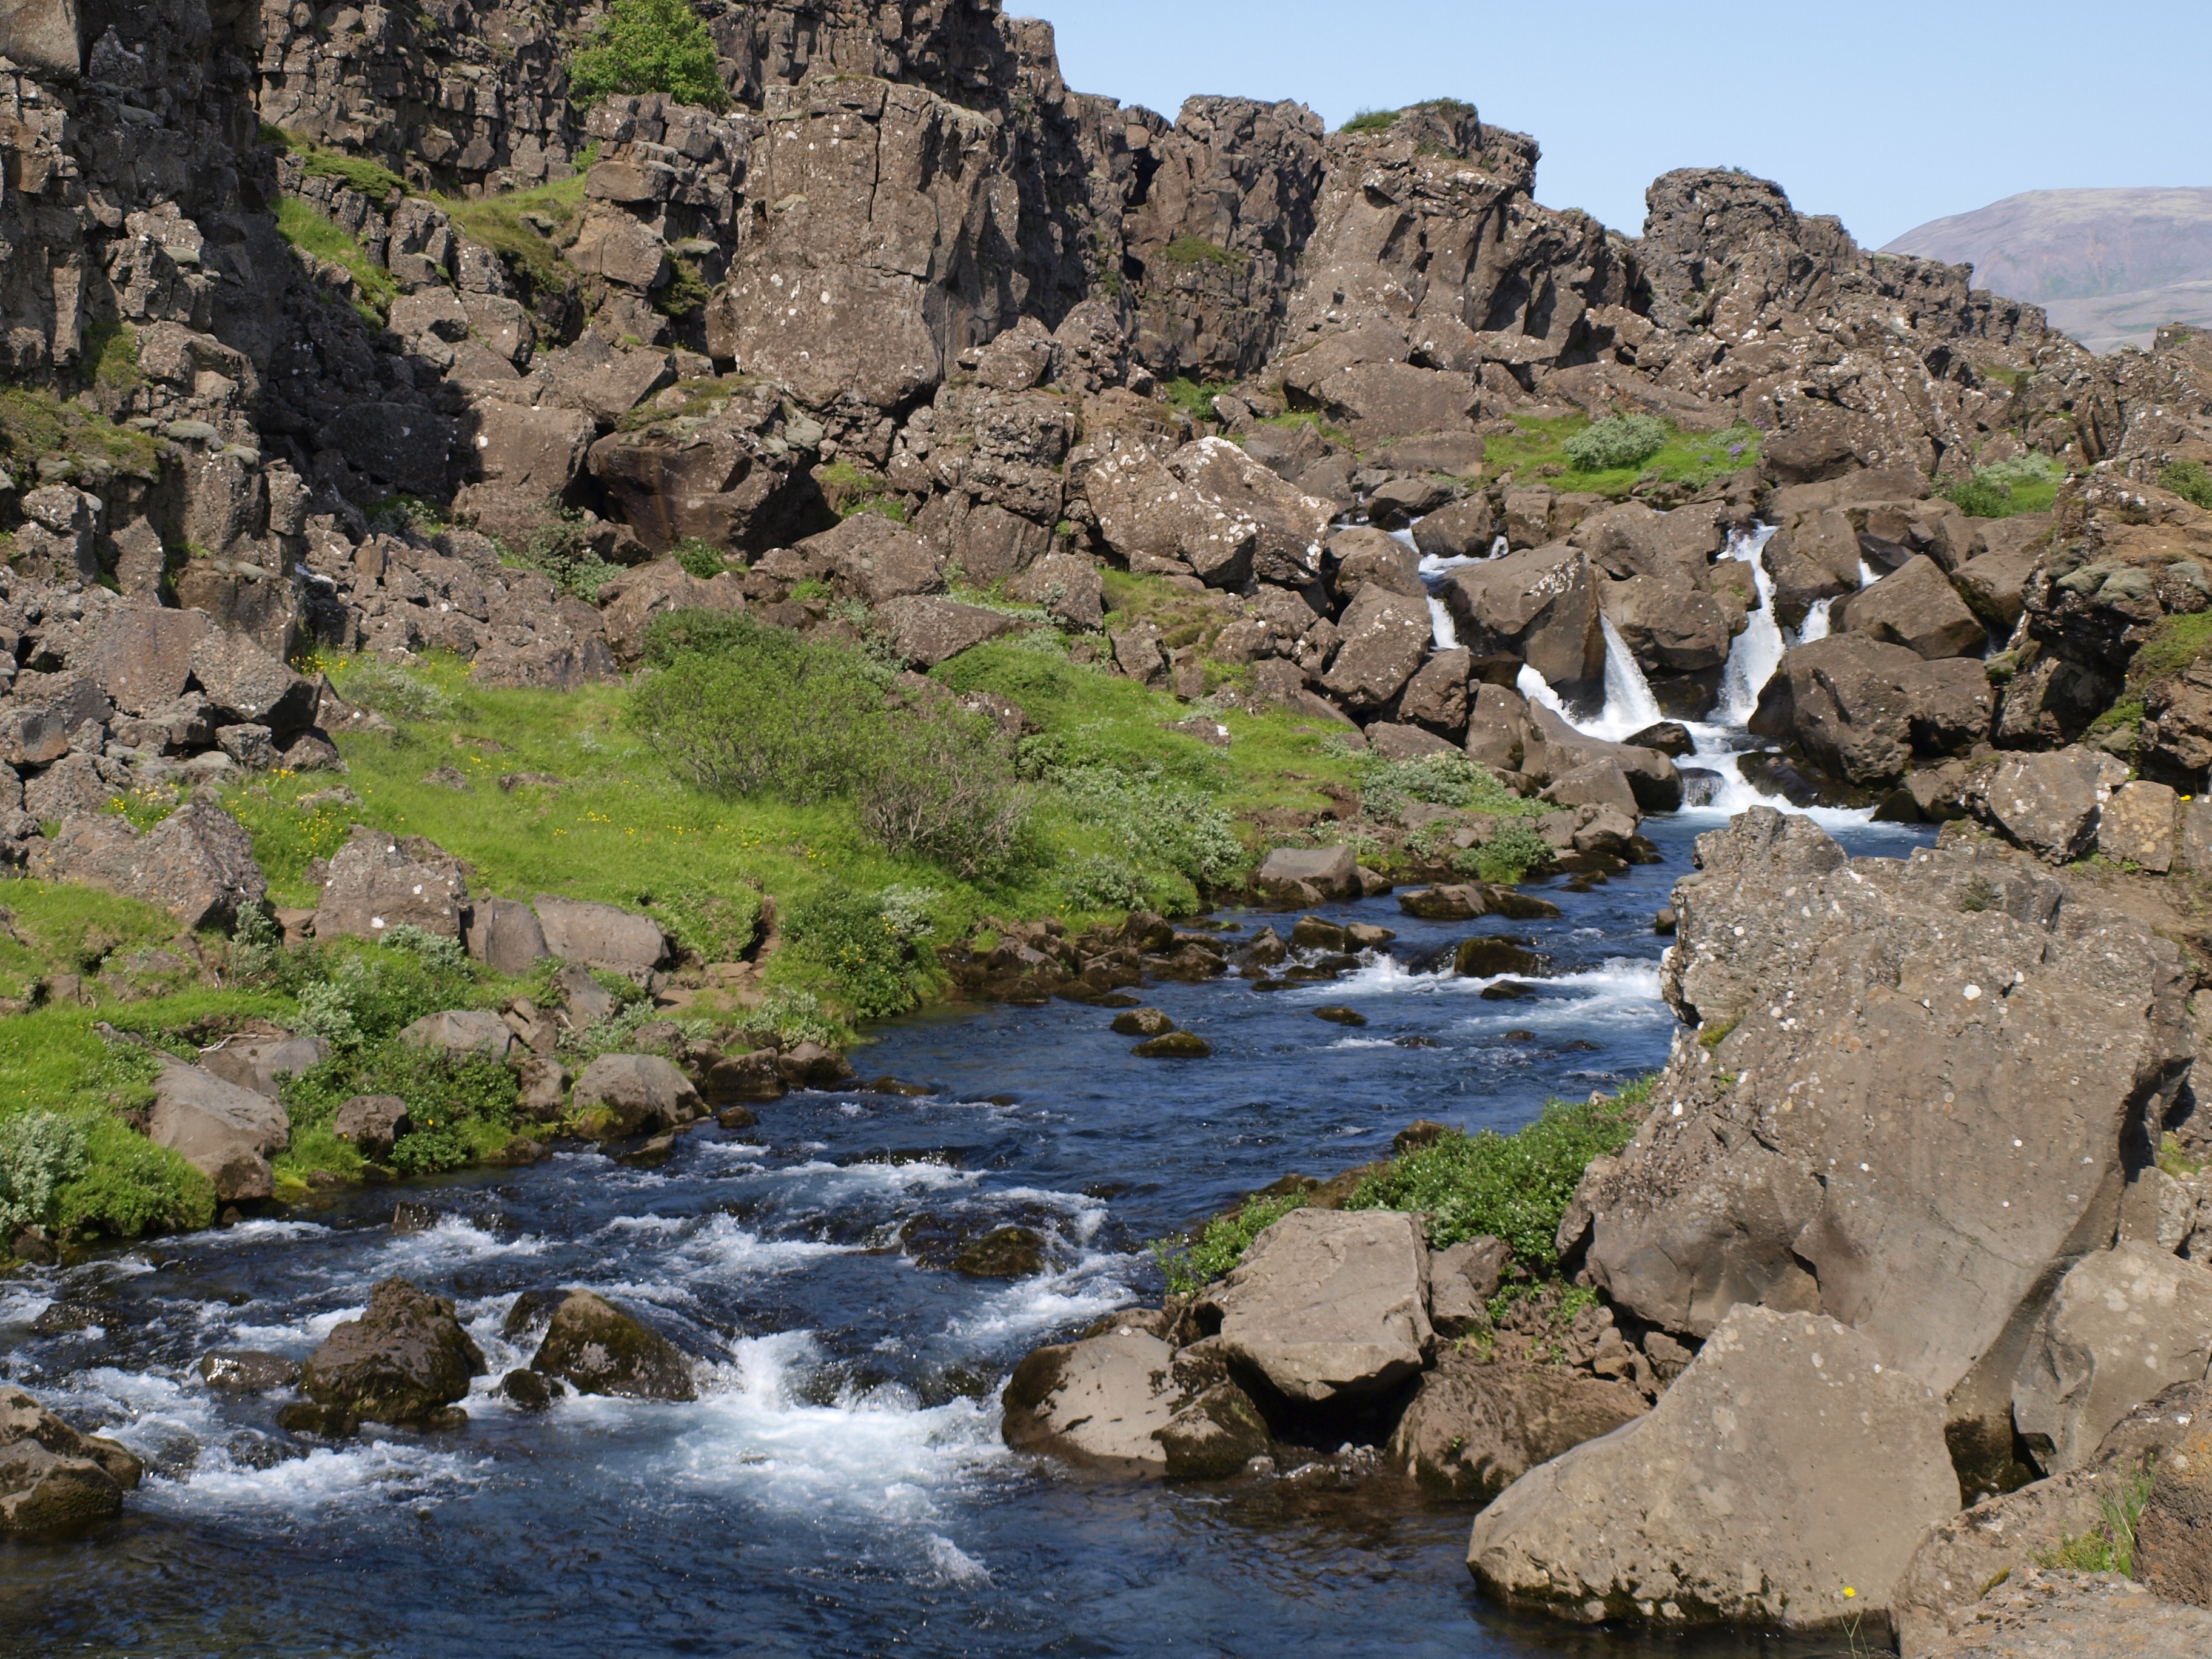
landscape, sea, coast, rock, wilderness, walking, mountain, river, valley, mountain range, cliff, stream, rapid, iceland, terrain, body of water, geology, plateau, water feature, wadi, ingvellir, landform, geographical feature